Plumpy'nut

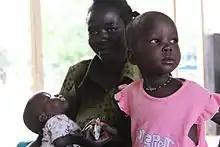
Woman giving Plumpy'Nut nutritional aid to her children in Kenya

Inspired by the popular Nutella spread, Plumpy'Nut was invented in 1996 by André Briend, a French paediatric nutritionist, and Michel Lescanne, a food-processing engineer. Nutella is a spread composed of sugar, modified palm oil, hazelnuts, cocoa, skimmed milk powder, whey powder, lecithin, and vanillin. In contrast, Plumpy'Nut is a combination of peanut paste, vegetable oil and milk powder, without including chocolate, but containing sugar, vitamins and dietary minerals.